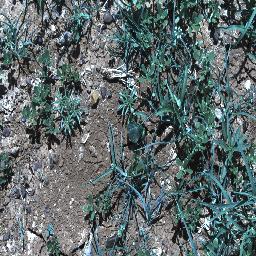
Label: negative